Demetri Catrakilis

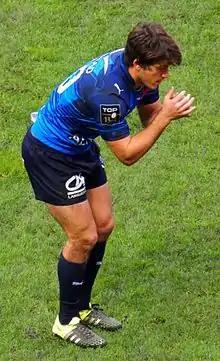
Catrakilis in December 2015

Demetri Catrakilis (born on 6 July 1989) is a South African former professional rugby union player. He played for Premiership side Harlequins, Top 14 side , for the and the in Super Rugby and Pro 14, for in the Currie Cup and Vodacom Cup competitions and for the in the Varsity Cup. His regular playing position was fly-half.